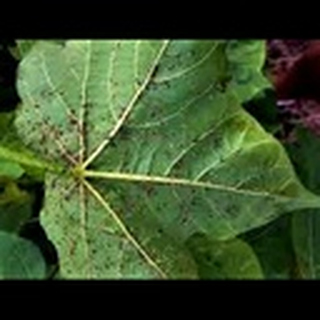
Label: cotton_aphids